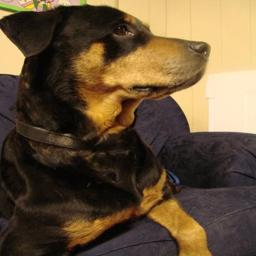
Animal: dogs